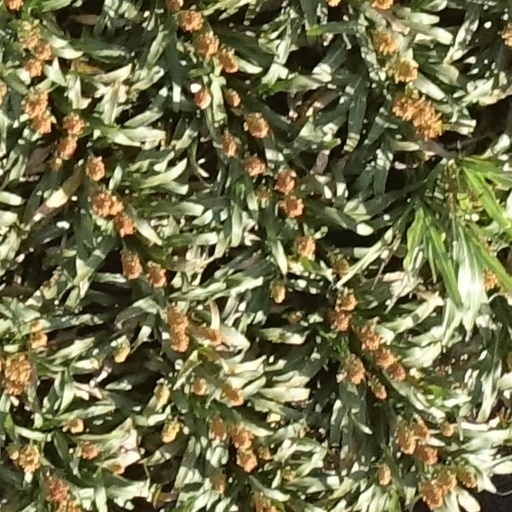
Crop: sorghum